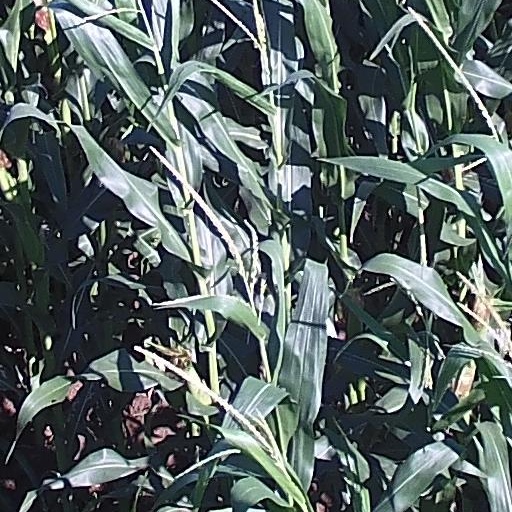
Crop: maize; corn